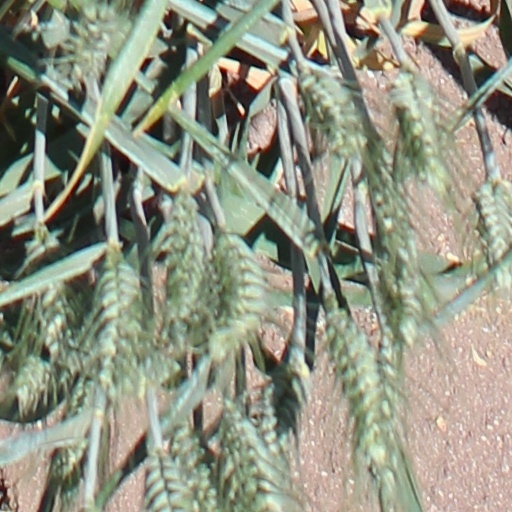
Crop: wheat